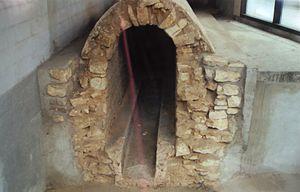
Acqueduc (près du square Montsouris)
Lutèce est la forme francisée du nom employé par les Romains Lutetia ou Lutetia Parisiorum pour désigner la ville gallo-romaine connue aujourd'hui sous le nom de Paris ainsi que son oppidum.